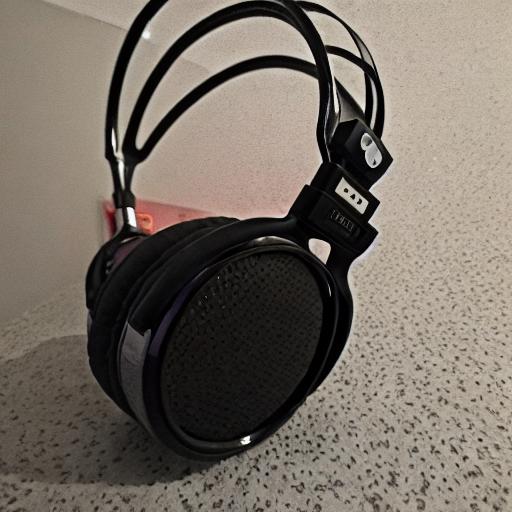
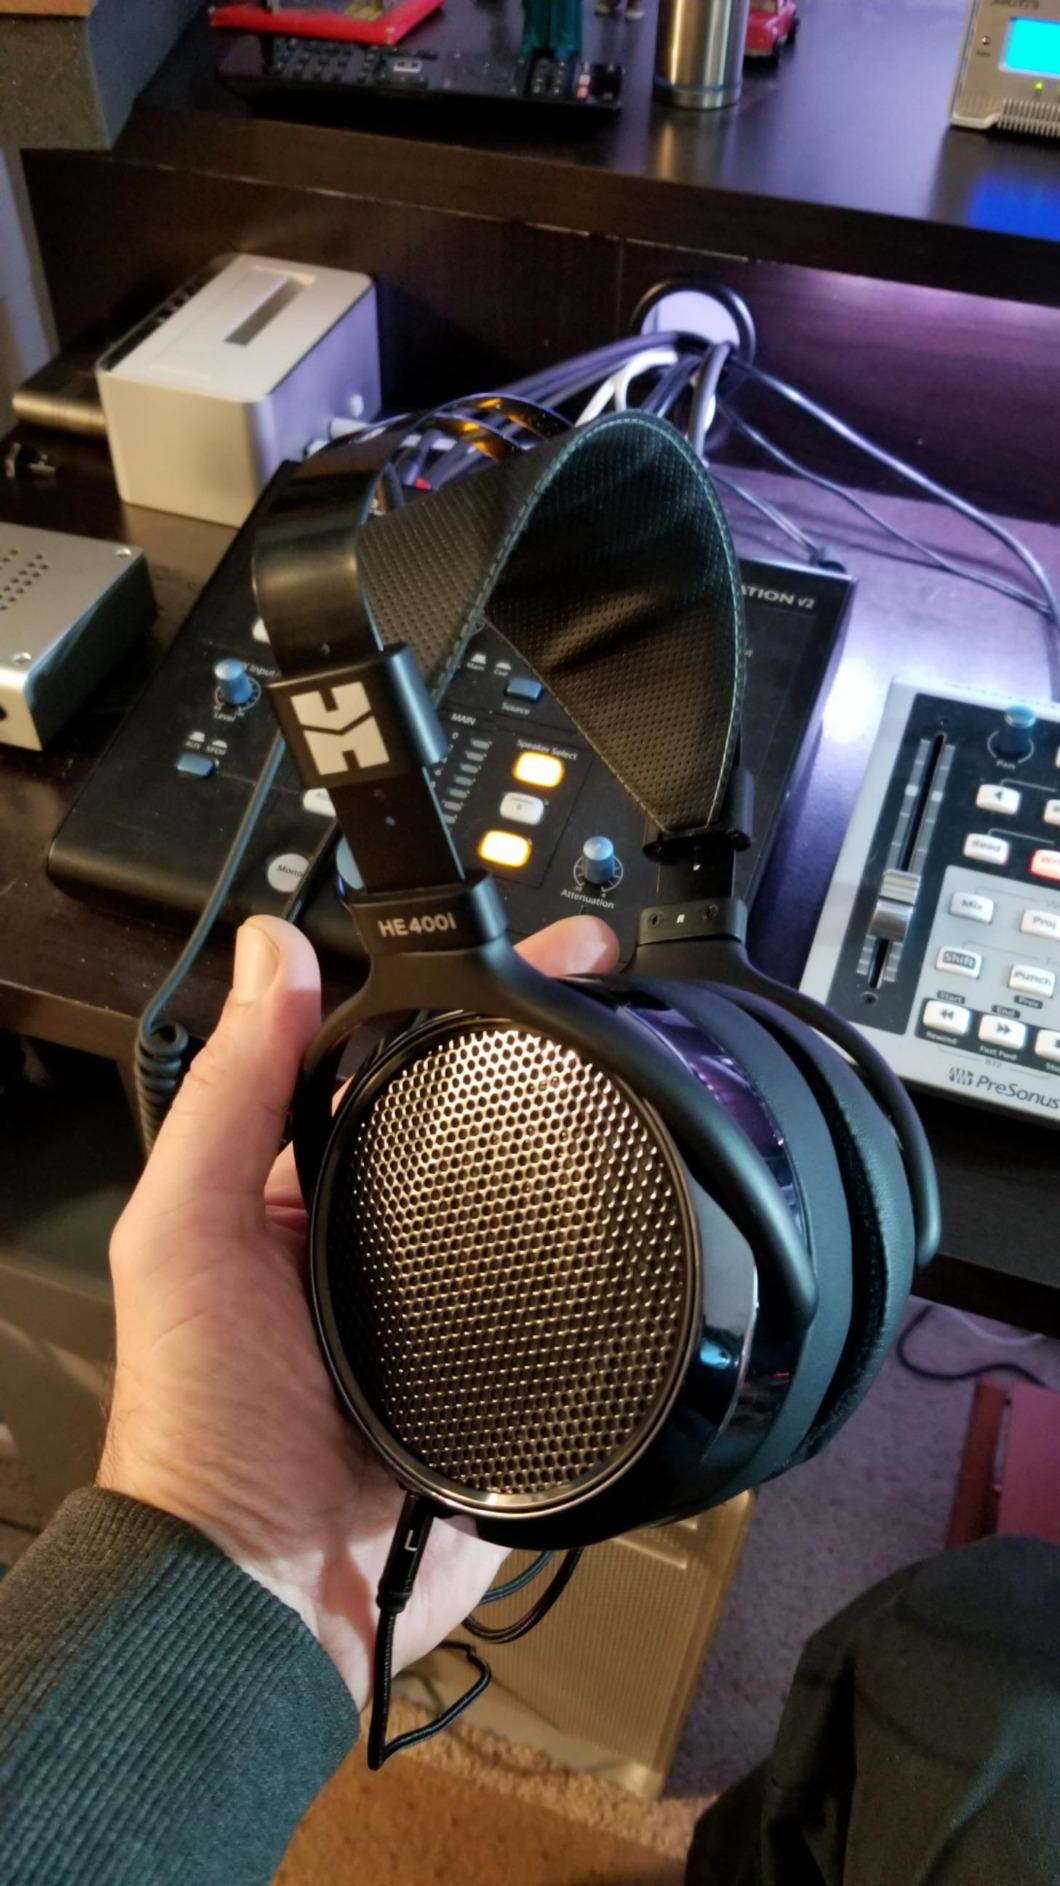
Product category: headphones
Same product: no